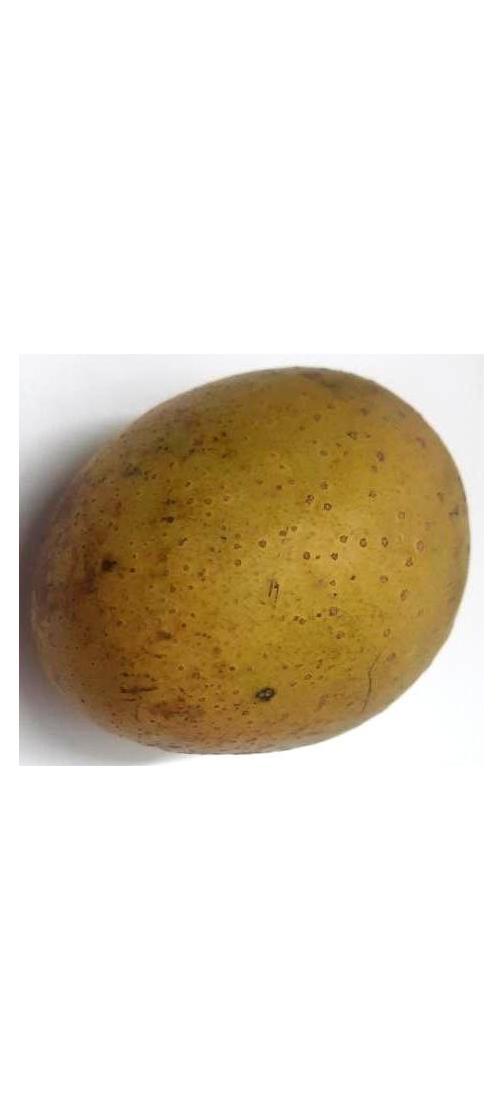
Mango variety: Gourmoti